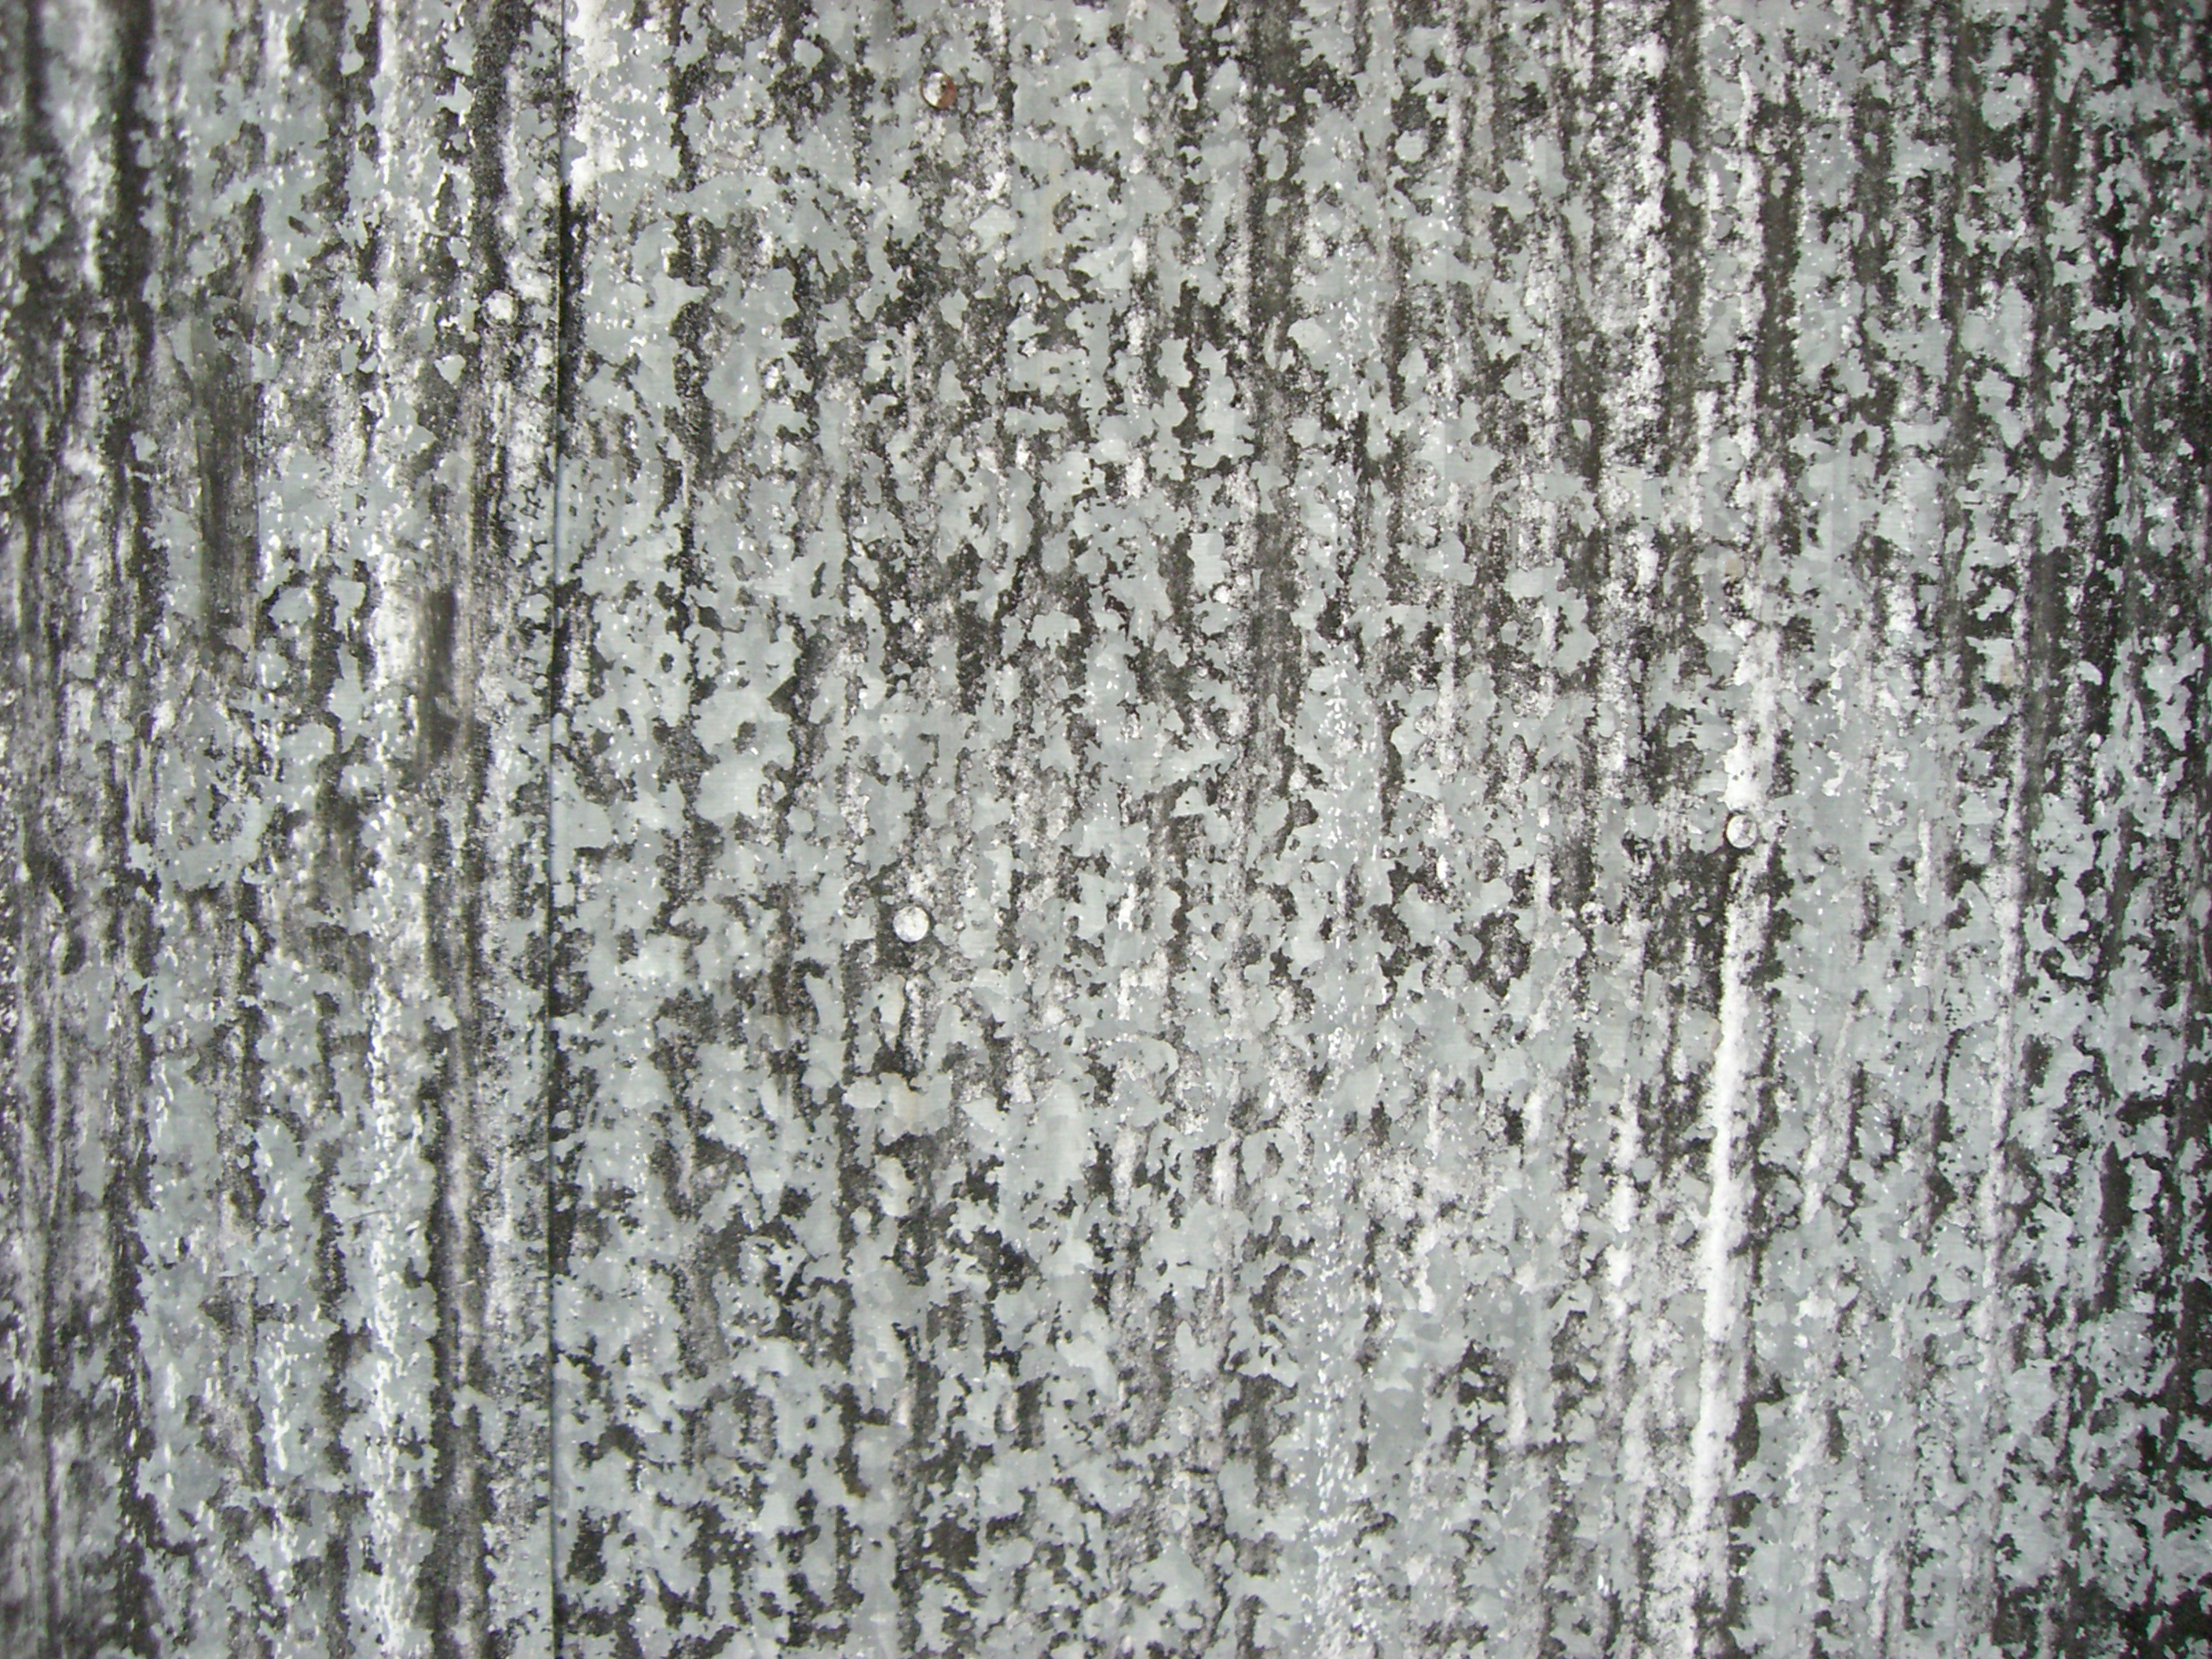
tree, branch, plant, wood, texture, leaf, frost, trunk, wall, ice, pattern, birch, twig, freezing, flowering plant, plant stem, woody plant, land plant